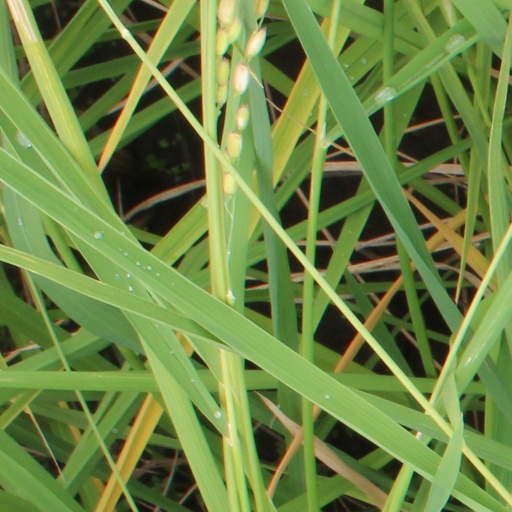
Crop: rice